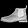
Label: Ankle boot